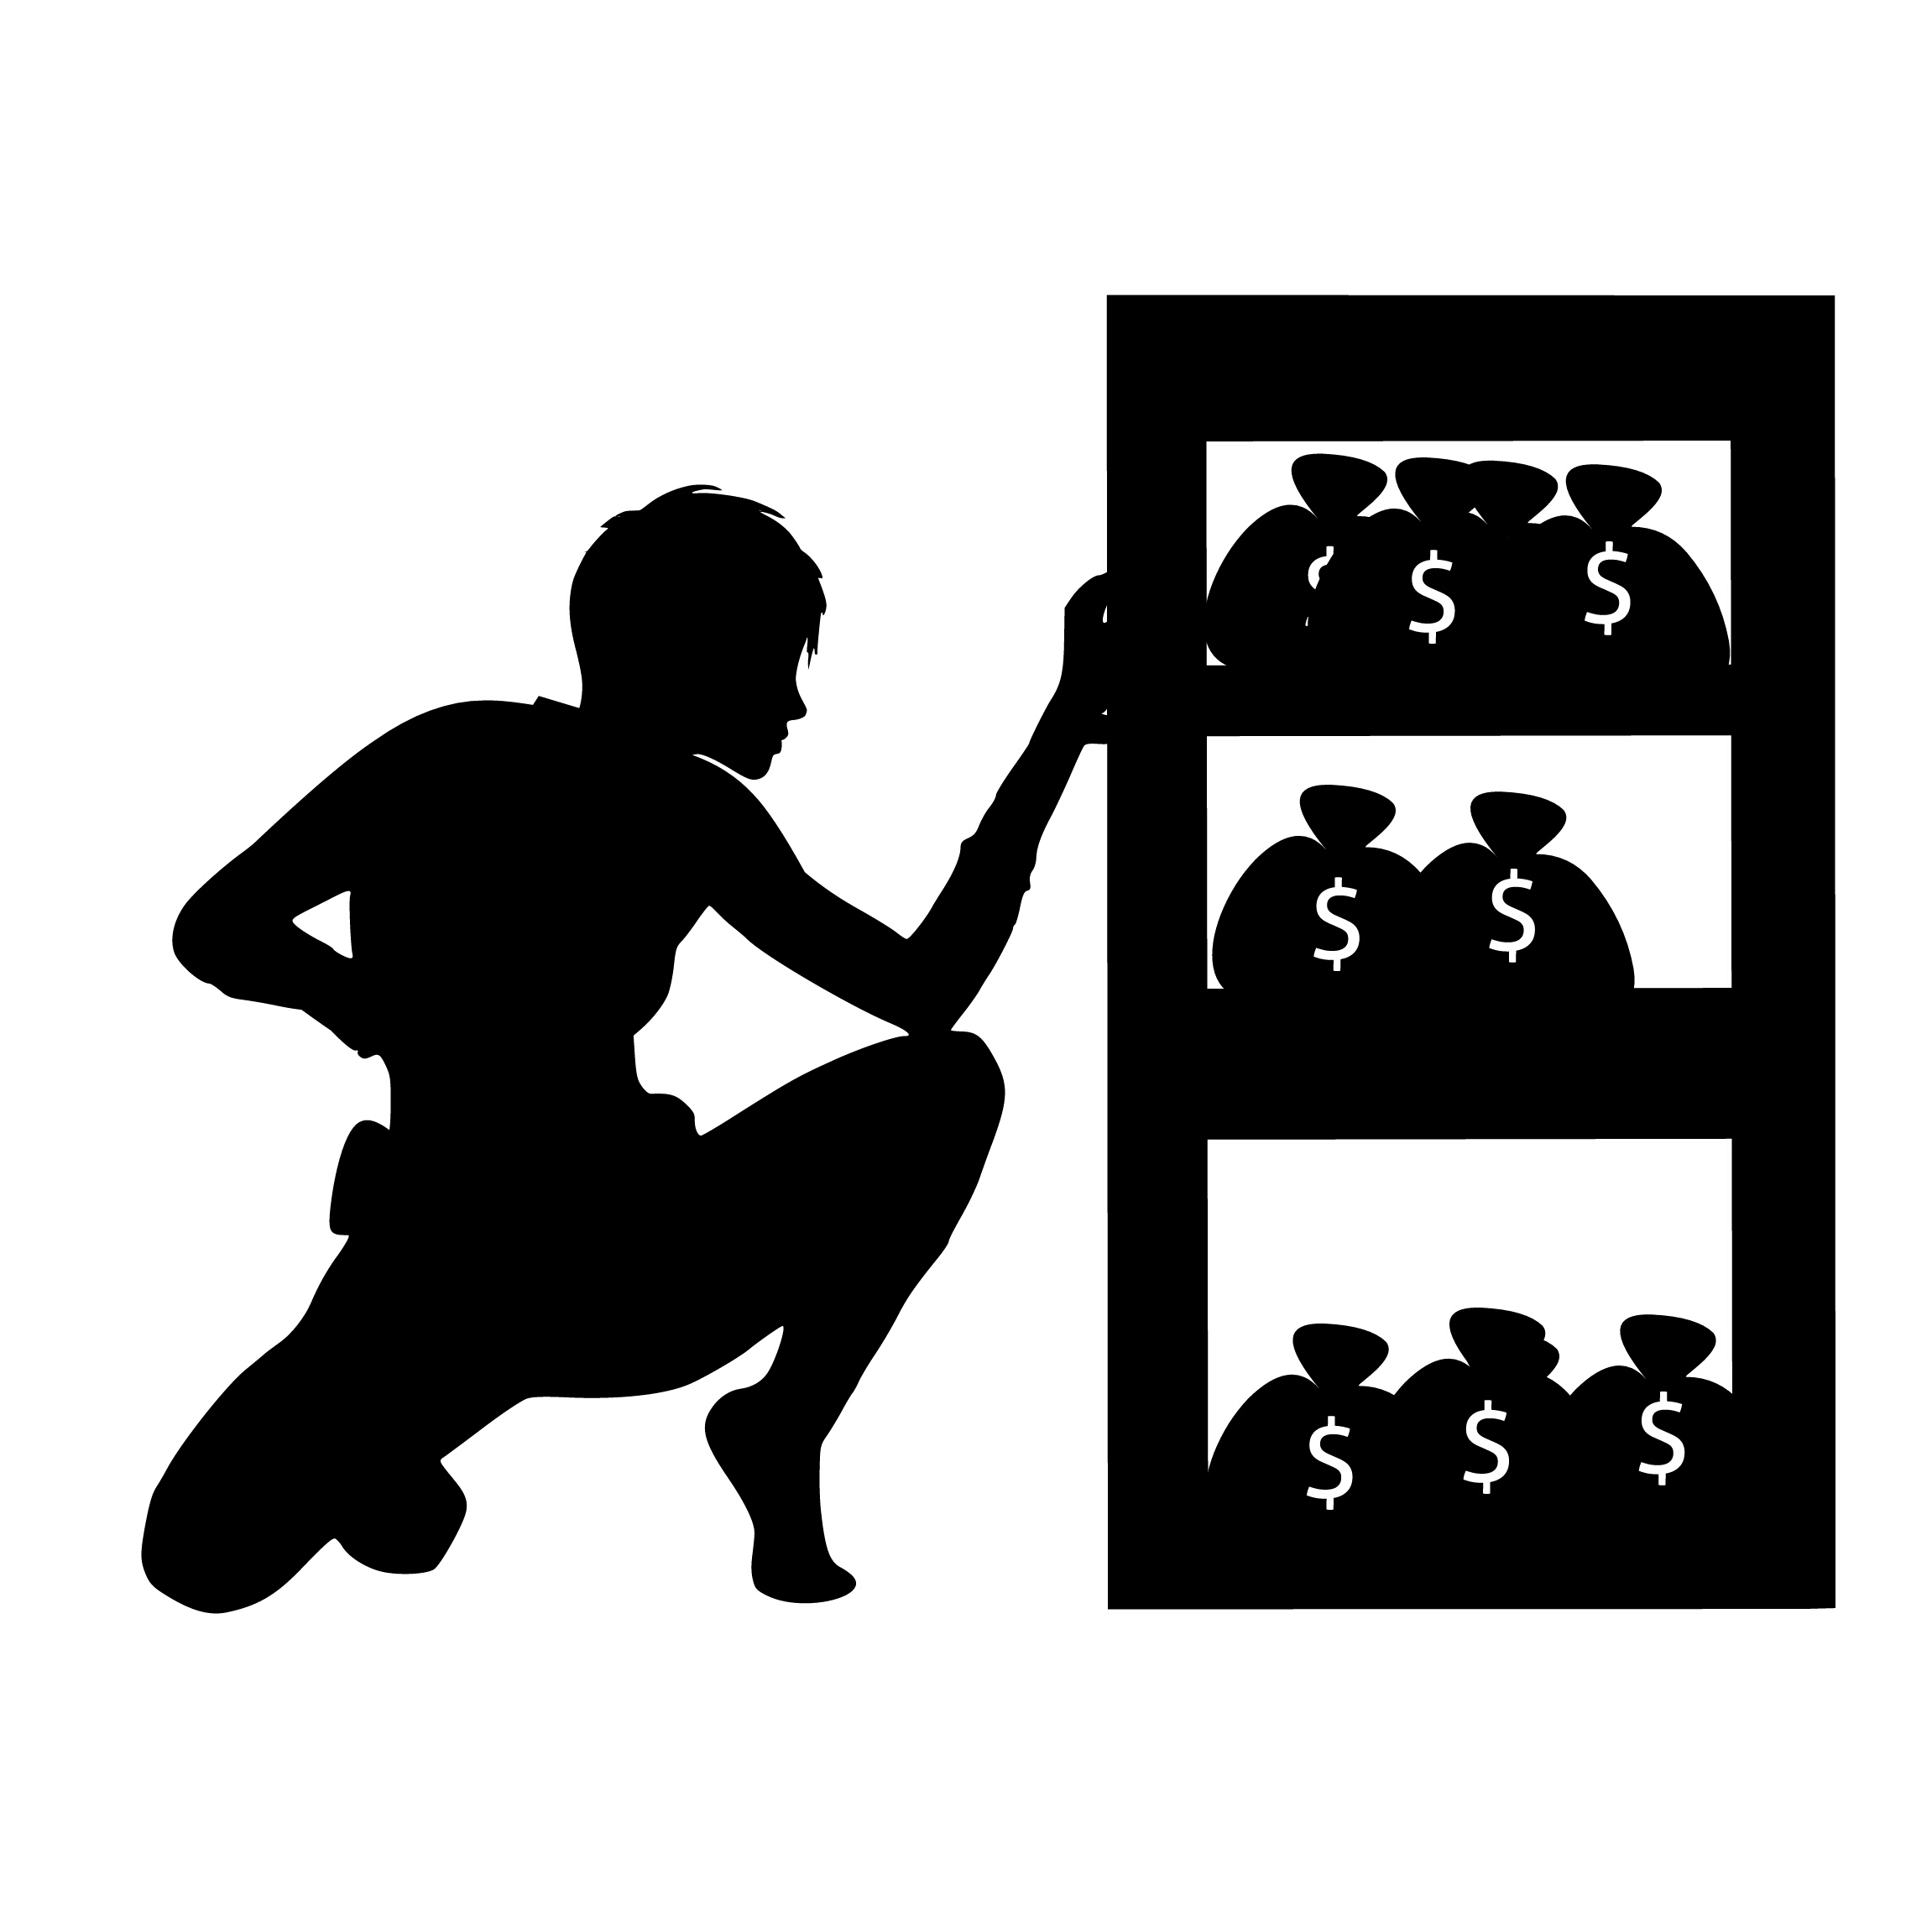
rob, thief, burglar, silhouette, trying, break, safe, woman, crime, flat, isolated, box, theft, bandit, gangster, criminal, house, robber, safebreaker, steal, safety, danger, female, security, burglary, housebreaker, money, black and white, human behavior, font, monochrome, graphics, clip art, monochrome photography